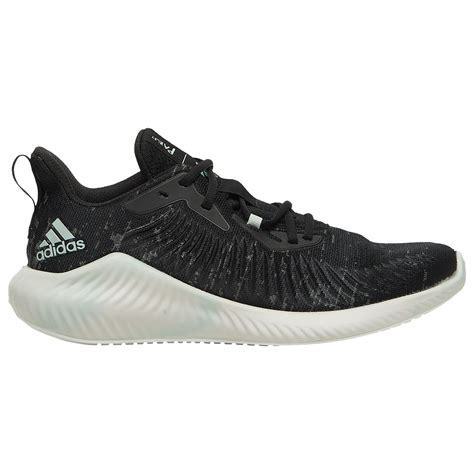
Brand: Adidas
Model: Alphabounce